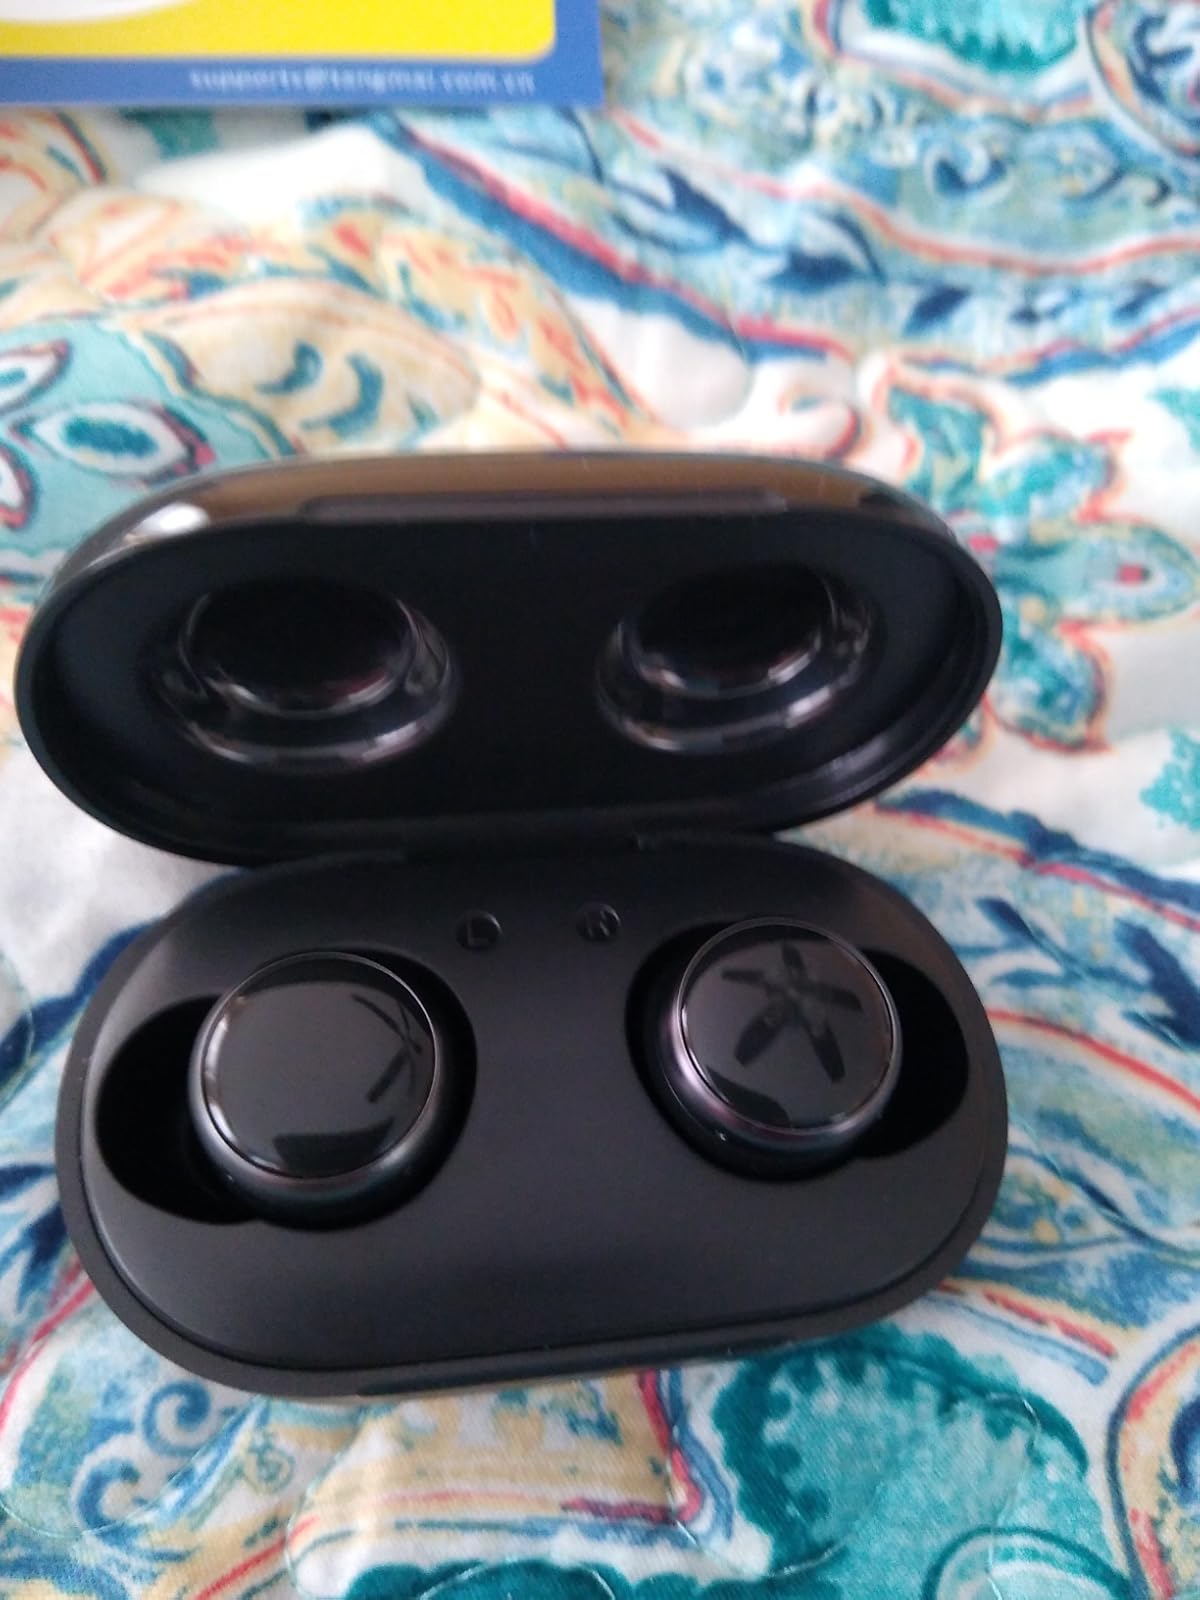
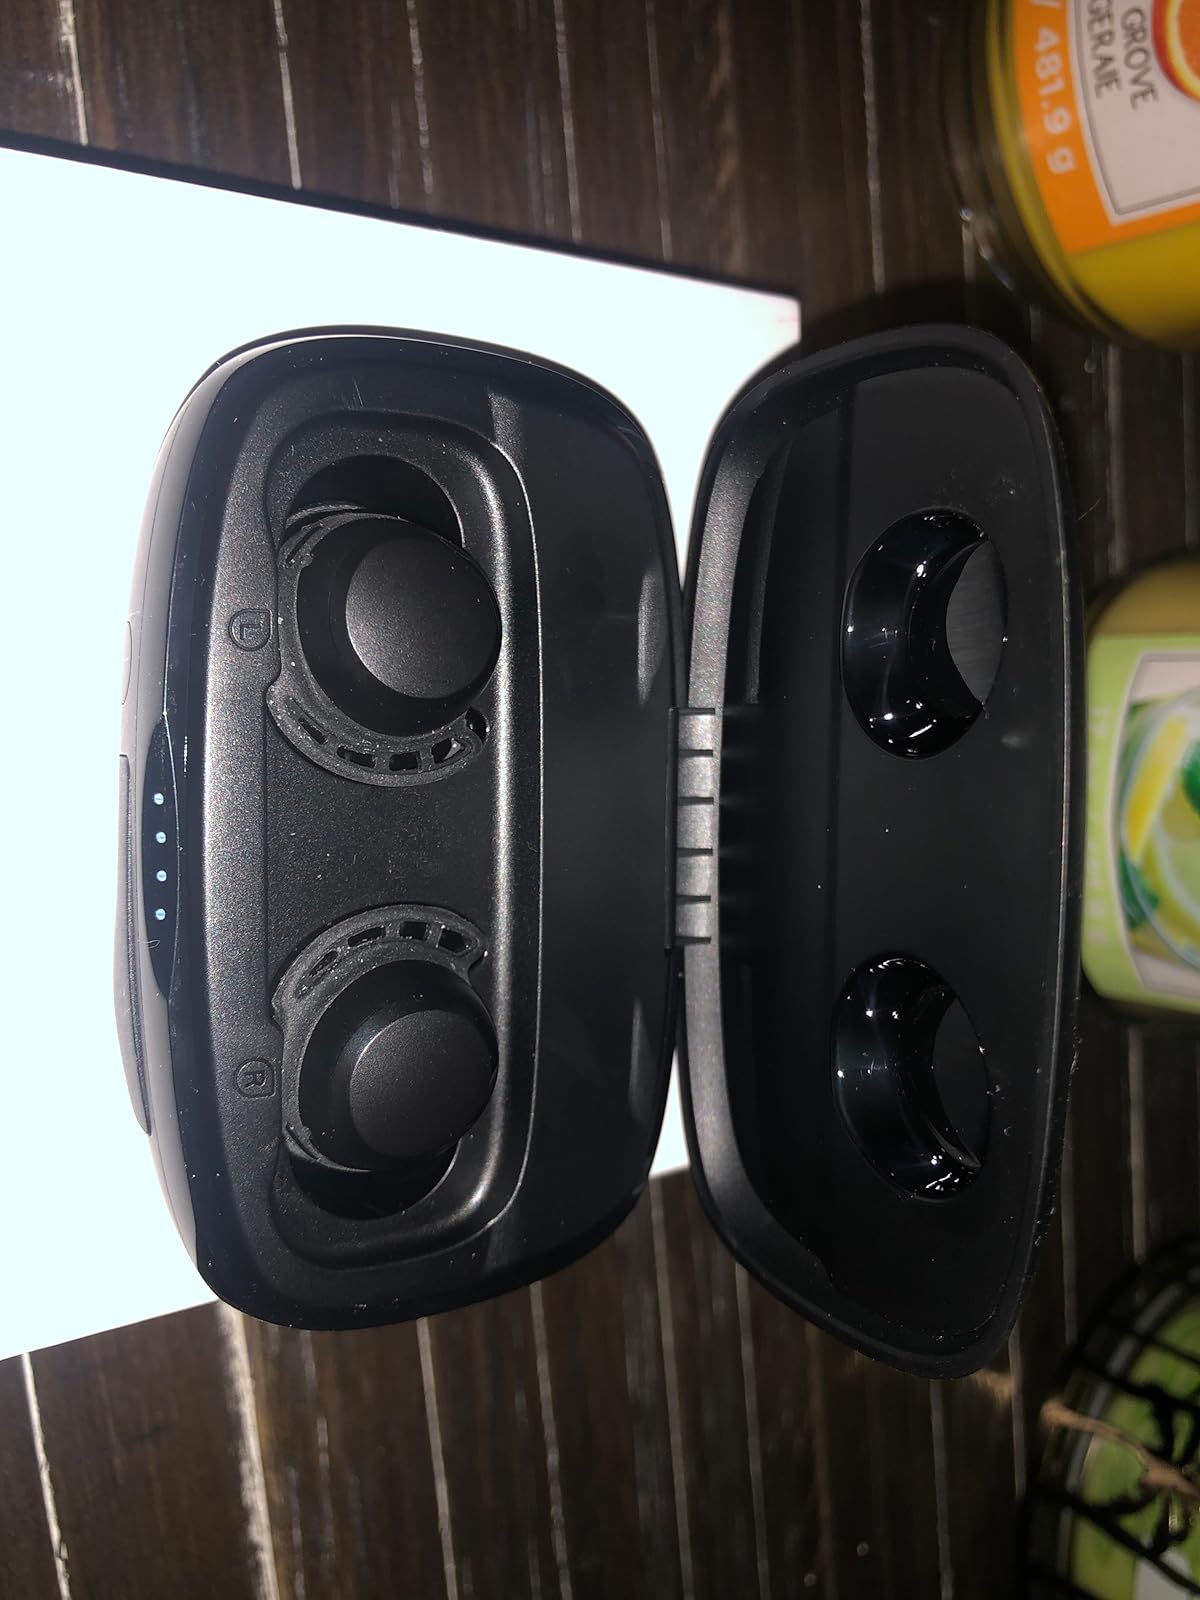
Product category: earbuds
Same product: no